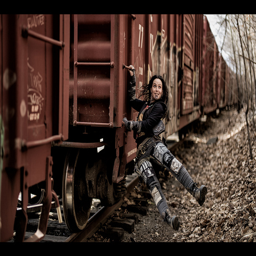
A women holding onto a train with her legs hanging off .
A girl holding onto the side of a train in a swinging fashion.
Young woman in rough clothes clinging to the side of a railroad car.
 a girl with her legs held out hanging on the side of a train
A woman in black jacket on the back of a train car.